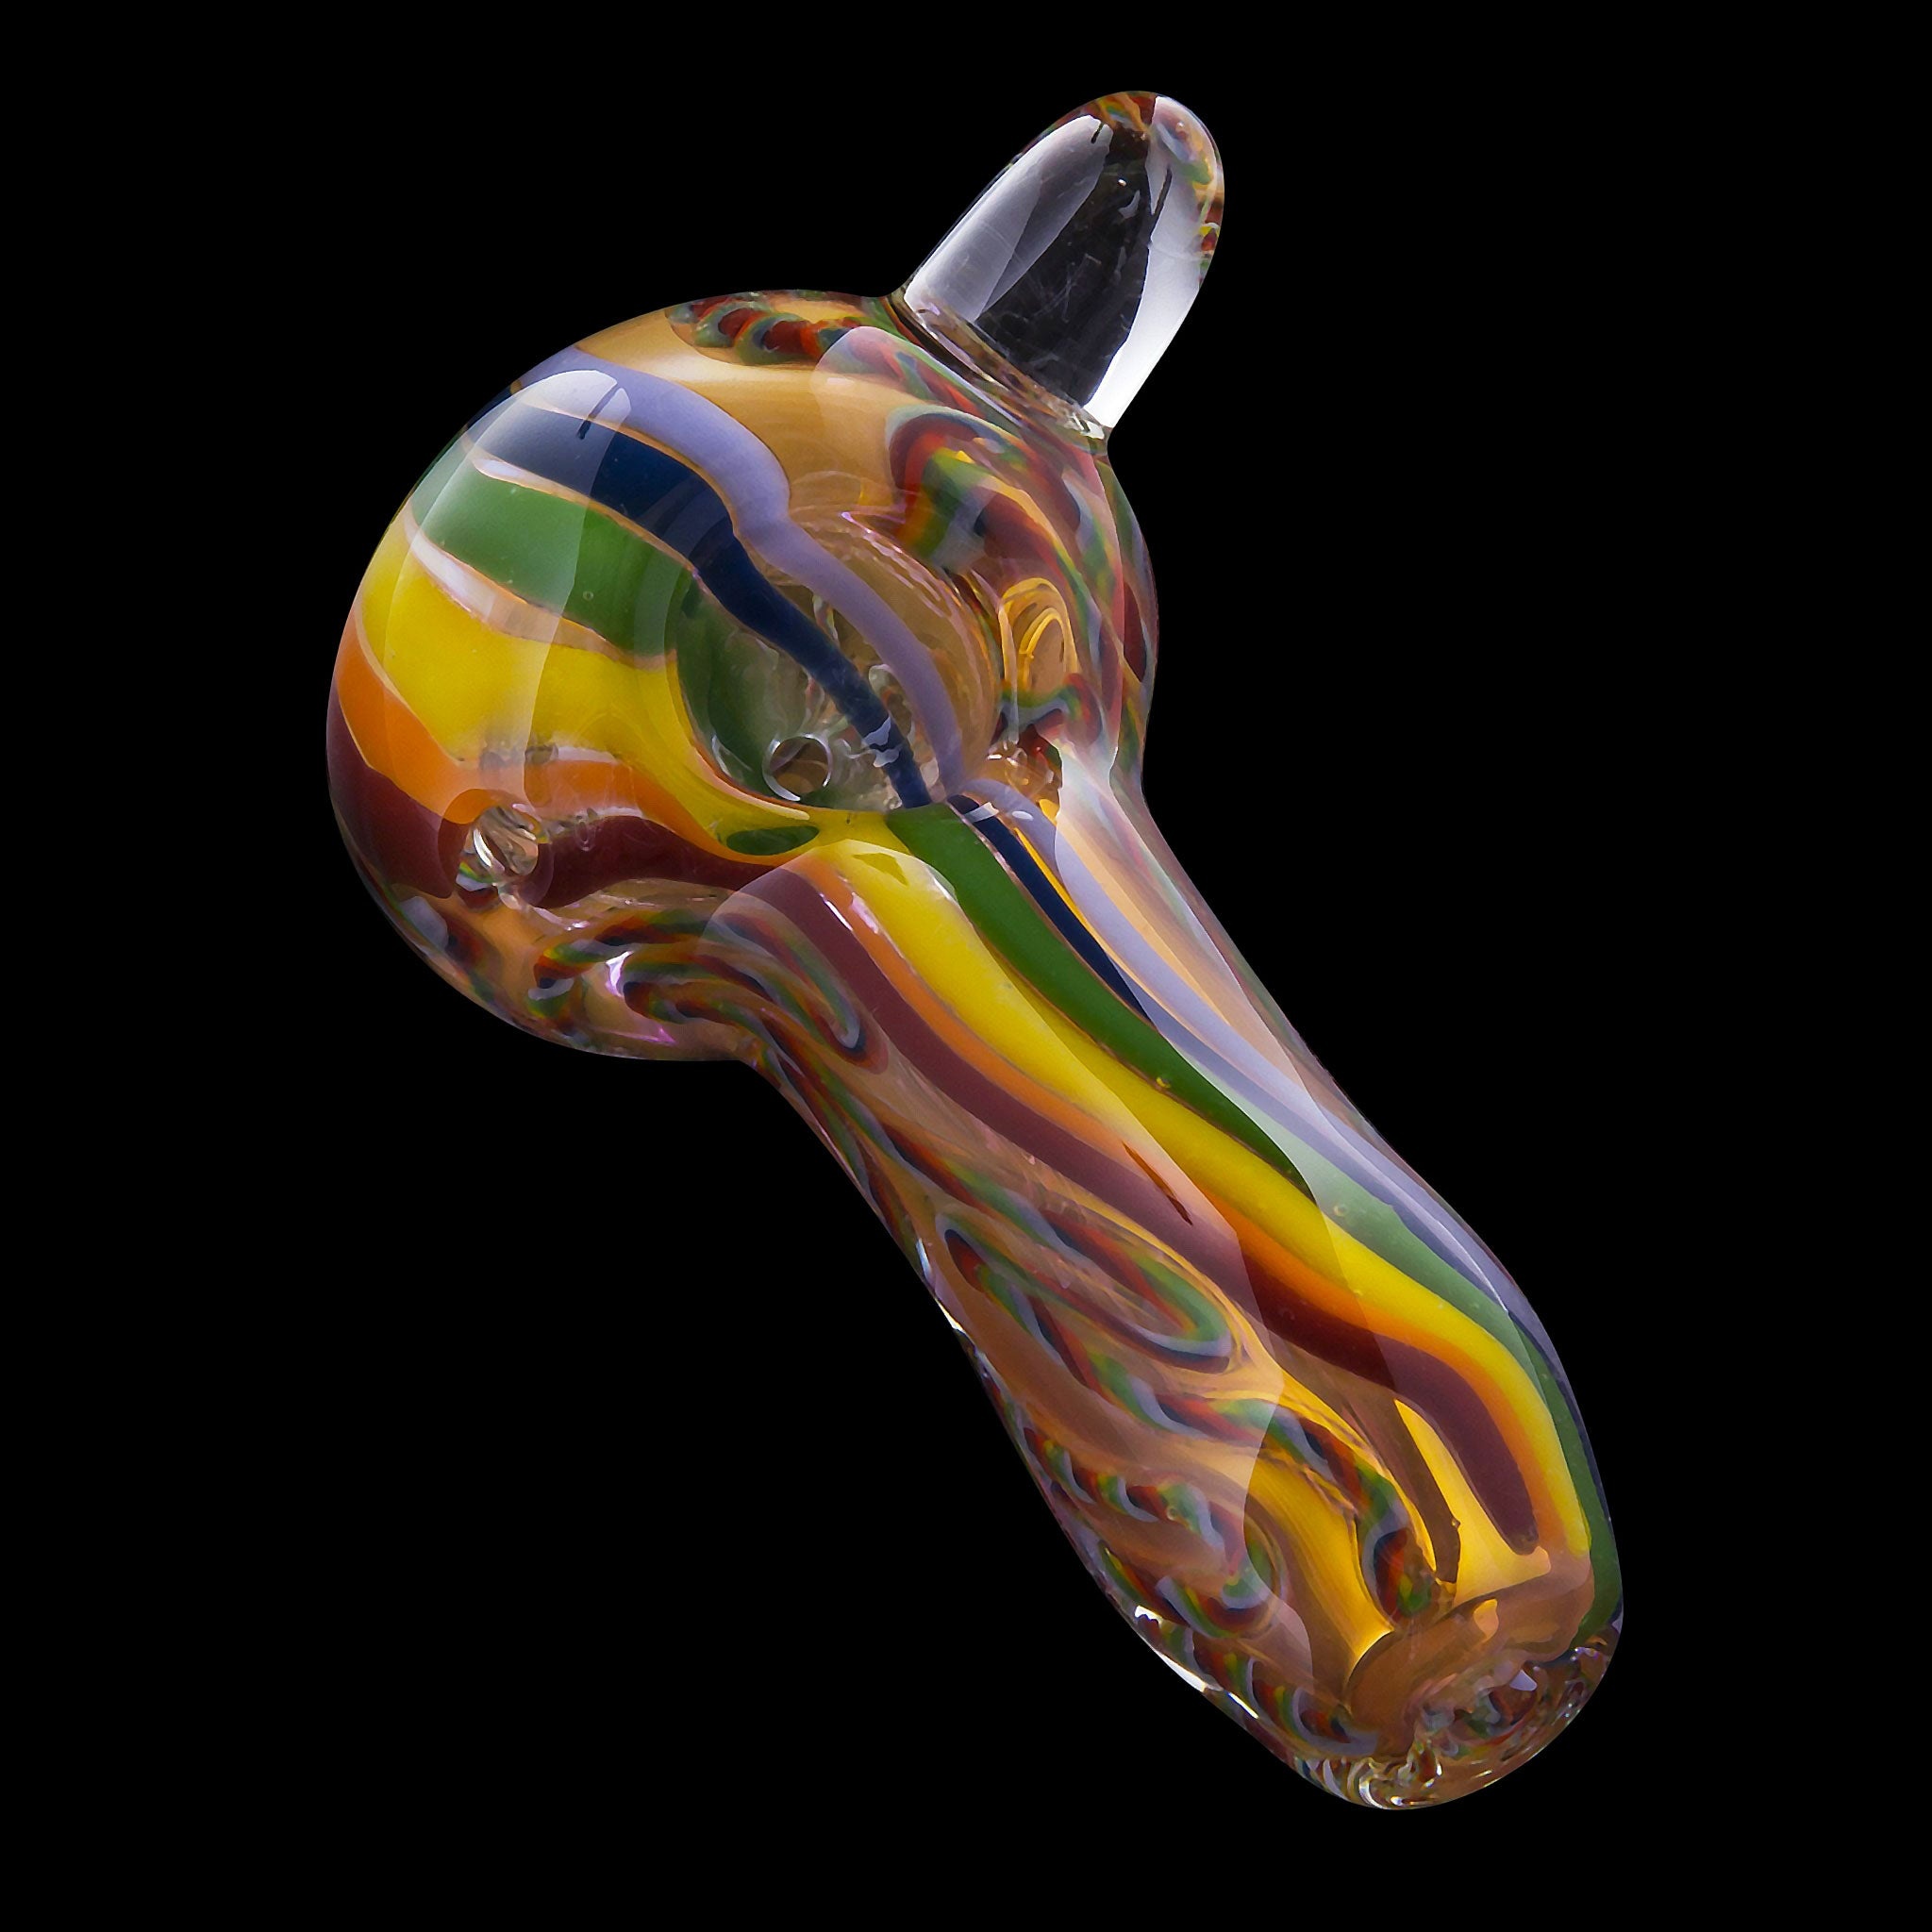
"Rainbow Gold" Fumed Marble Pipe
Solid borosilicate glass Approximately 4.5 inches long Handmade in Los Angeles California Gold and silver fumed Rainbow latticino and cane inside-out worked Large magnifier marble Introducing the LA Pipes Rainbow Gold Fumed Marble Pipe: Where Smoking Meets Artistry. 🌈 Dazzling Color Symphony : Step into a world of vibrant colors with our Rainbow Gold Fumed Marble Pipe. The mesmerizing blend of hues creates a smoking experience unlike any other. Watch as the gold-fumed glass plays with light, making each inhale a visual delight. 🔮 Handcrafted Elegance : Our artisans pour their skill and passion into crafting each pipe. The marbled design isn't just eye candy – it's a testament to the attention to detail we put into every piece. Hold it in your hand and feel the comfort of an ergonomic design that's as functional as it is beautiful. ✨ Function Redefined : This isn't your average pipe. The Rainbow Gold Fumed Marble Pipe is engineered for smooth, flavorful hits. The generously sized bowl allows for ample packing, and the carb hole gives you control over your toke. It's not just a pipe; it's your new smoke buddy. 🎁 Unforgettable Gift : Searching for a gift that stands out? Look no further. With its stunning aesthetics and premium packaging, this pipe is the ultimate present for smoking enthusiasts. Whether it's a birthday, celebration, or simply a way to show you care, this pipe leaves a lasting impression. 🌿 Durability Meets Beauty : We understand that quality matters. Crafted from top-tier glass, our pipe is built to withstand the test of time. The gold fuming process creates a vivid and lively color spectacle, making this pipe a cherished part of your collection. Elevate your smoking ritual with the La Pipes Rainbow Gold Fumed Marble Pipe. It's not just a pipe; it's a statement piece that brings aesthetics and functionality together in perfect harmony. Ready to infuse your sessions with a touch of elegance?
Brand: LA Pipes
Category: Food, Beverages & Tobacco > Tobacco Products > Smoking Pipes